Mayannur

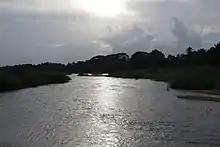
Bharathapuzha at mayannur

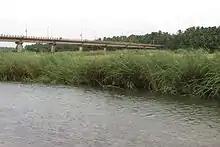
Mayannur Bridge

Mayannur is a village in Thrissur District in the state of Kerala, India.